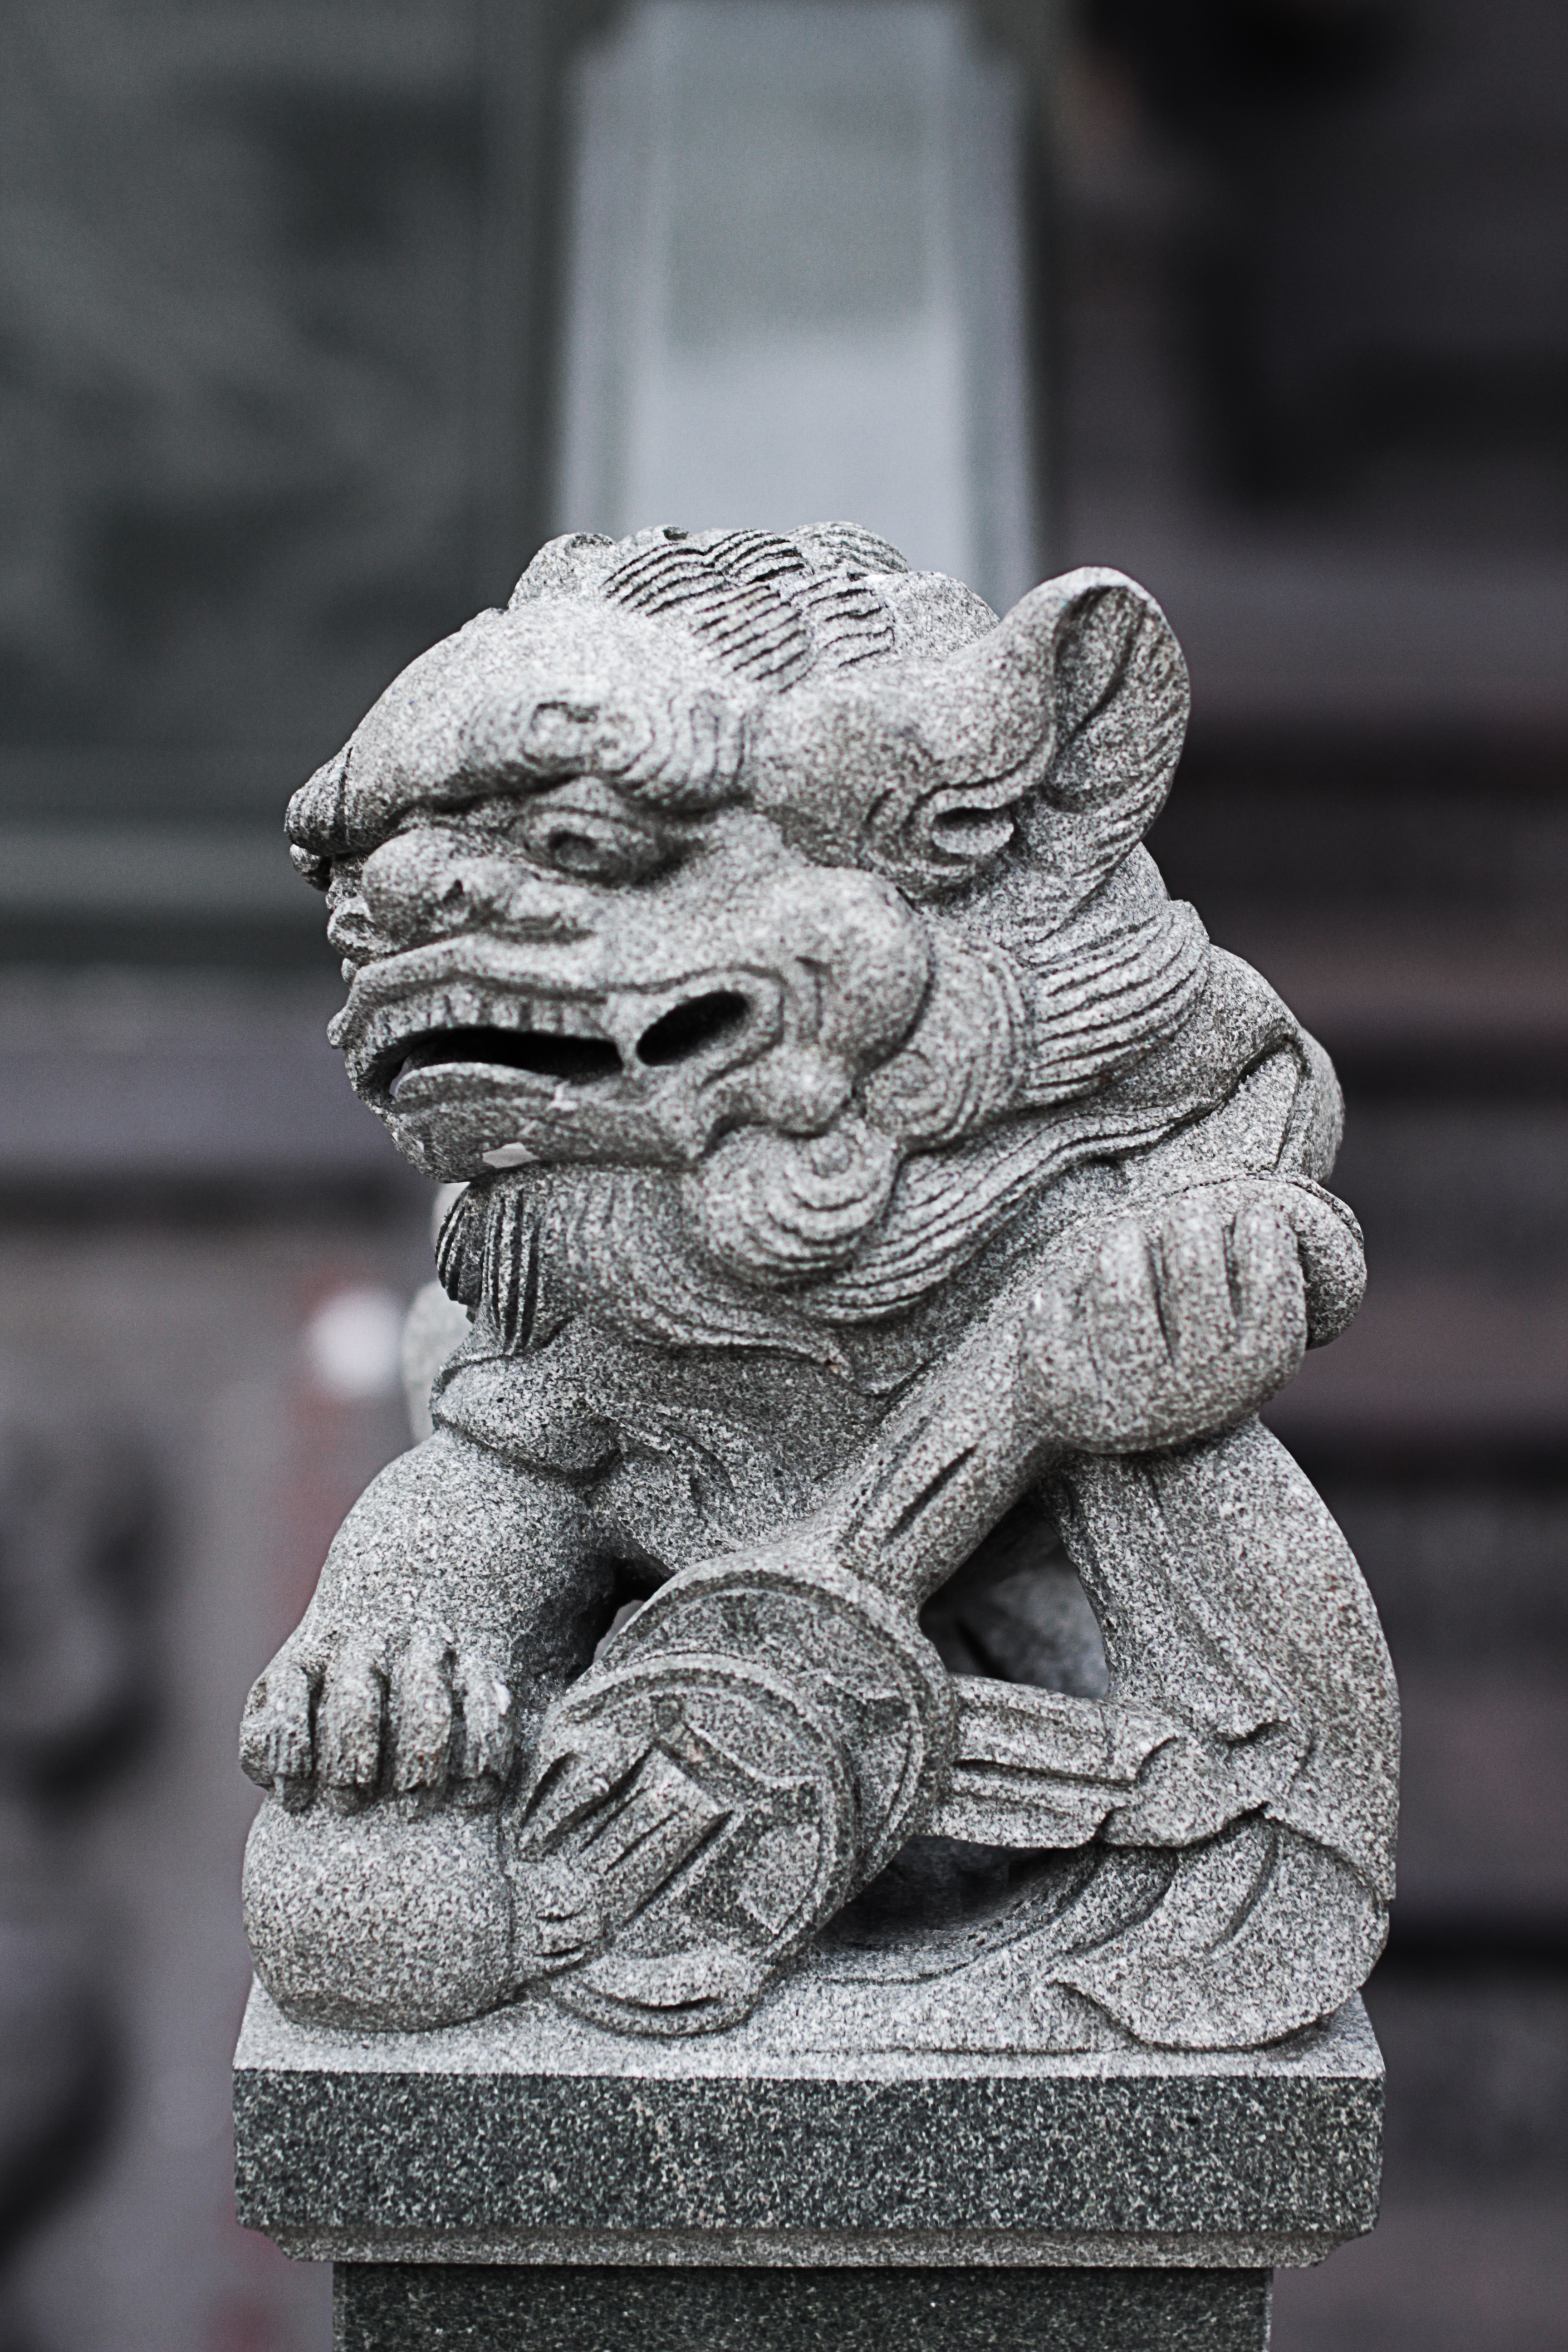
black and white, monument, statue, buddhism, religion, monochrome, gargoyle, sculpture, art, temple, taiwan, carving, stone carving, stone lion, monochrome photography, ancient history